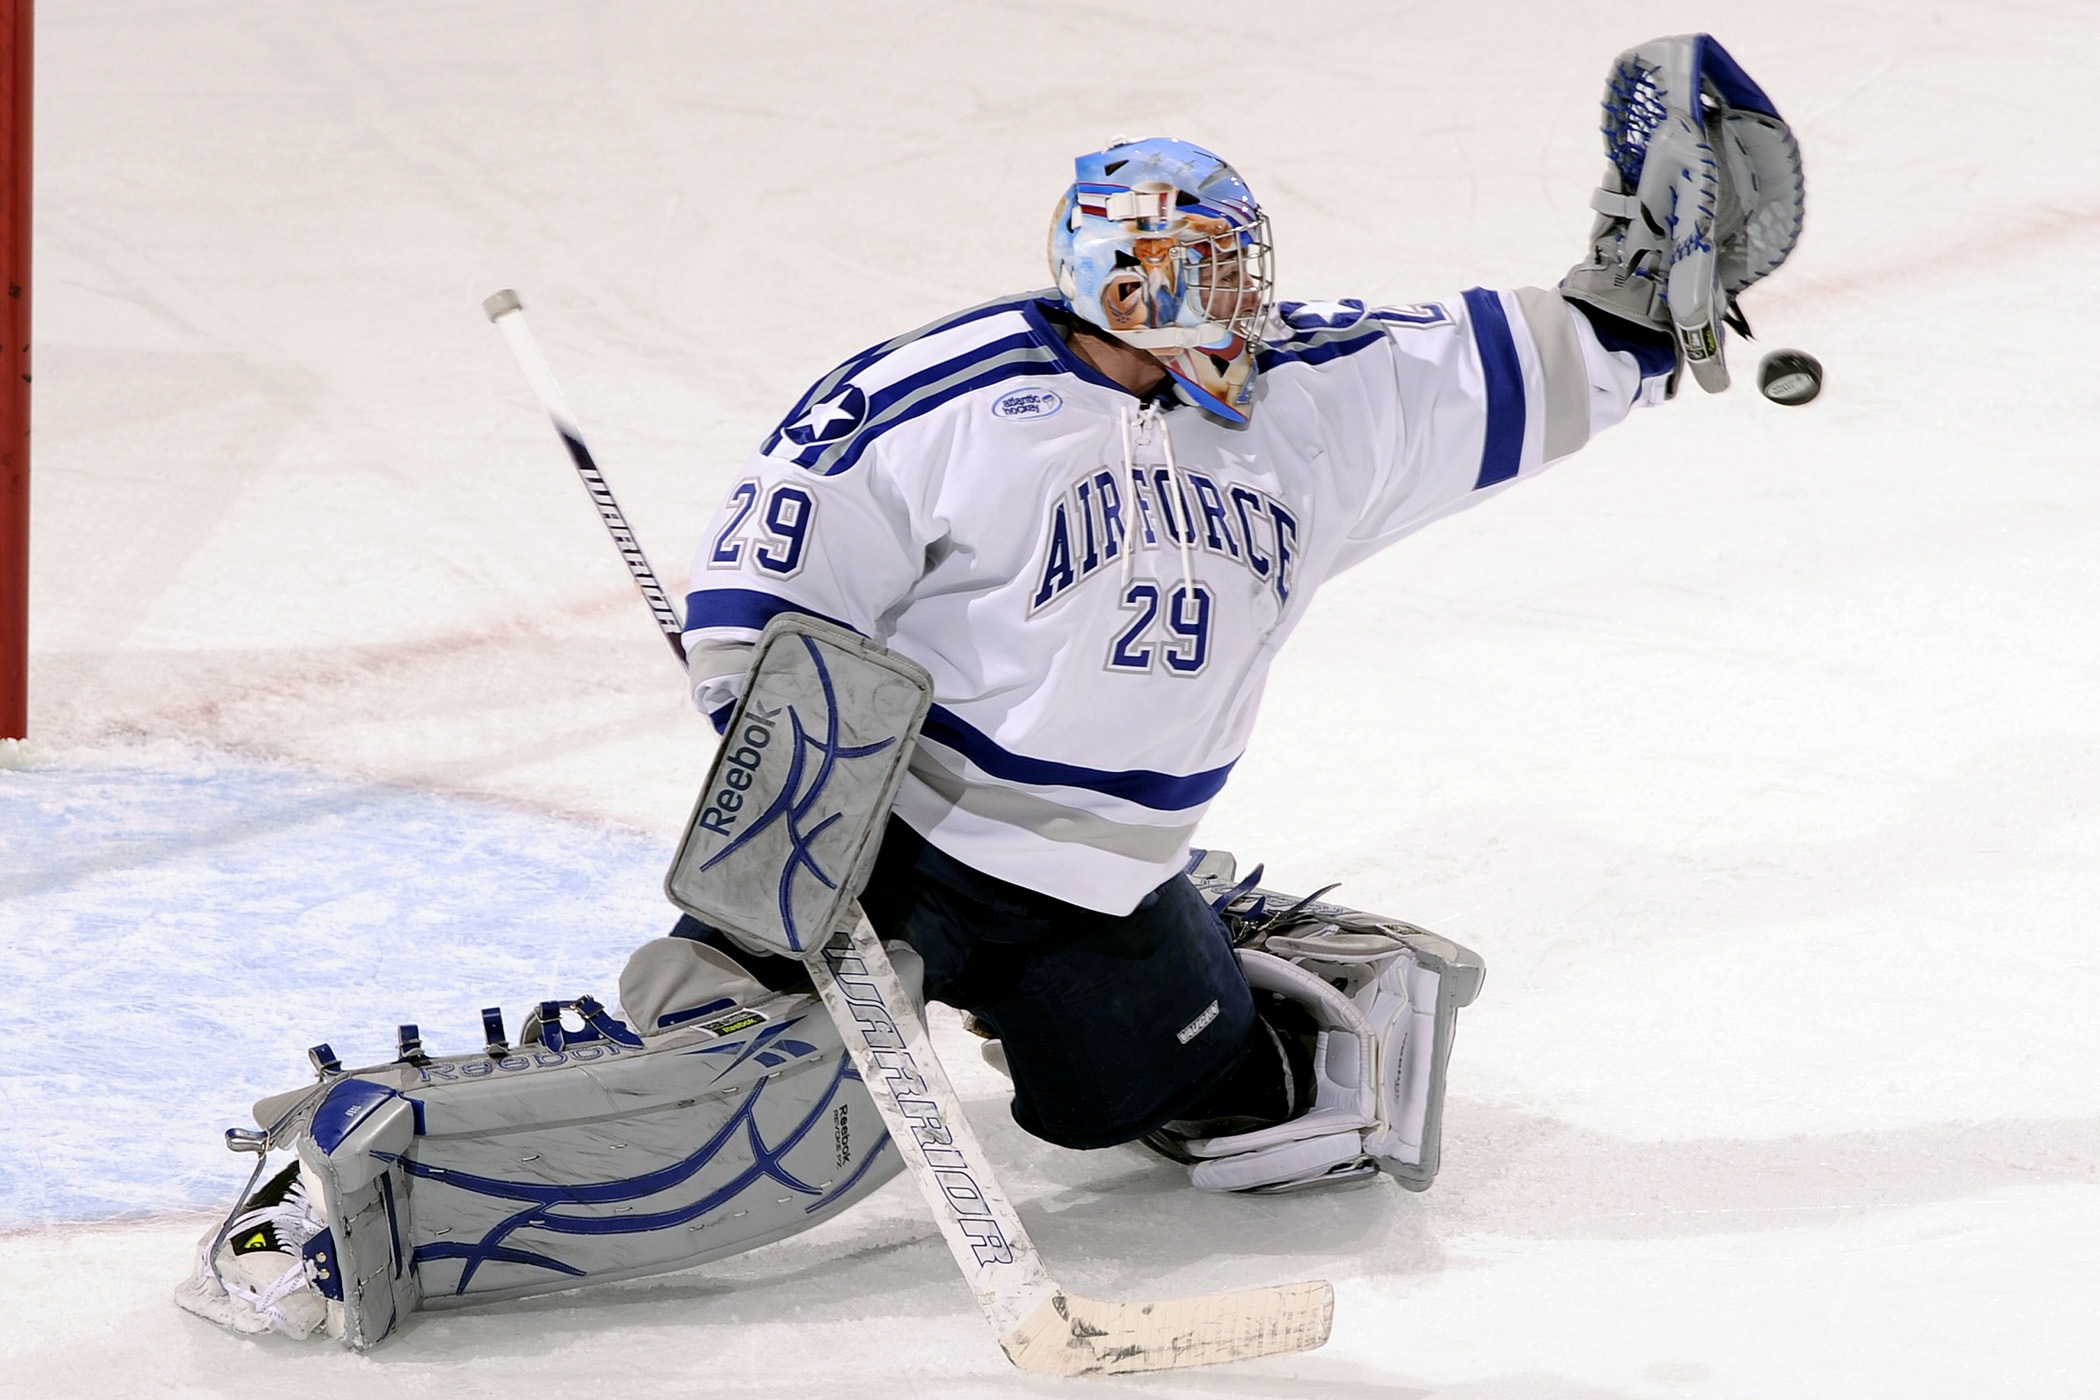
sport, game, play, skate, action, goal, player, ice hockey, hockey, competition, arena, mask, team, sports, helmet, net, skating, sticks, puck, goalie, goalkeeper, ball game, team sport, goaltender, roller in line hockey, stick and ball games, college ice hockey, ice hockey position, defenseman, bandy